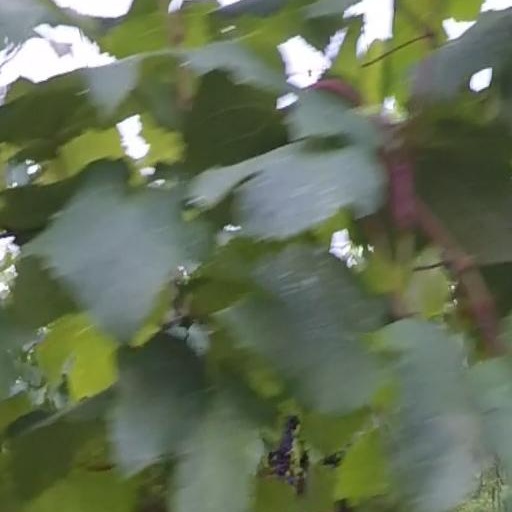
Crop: grape